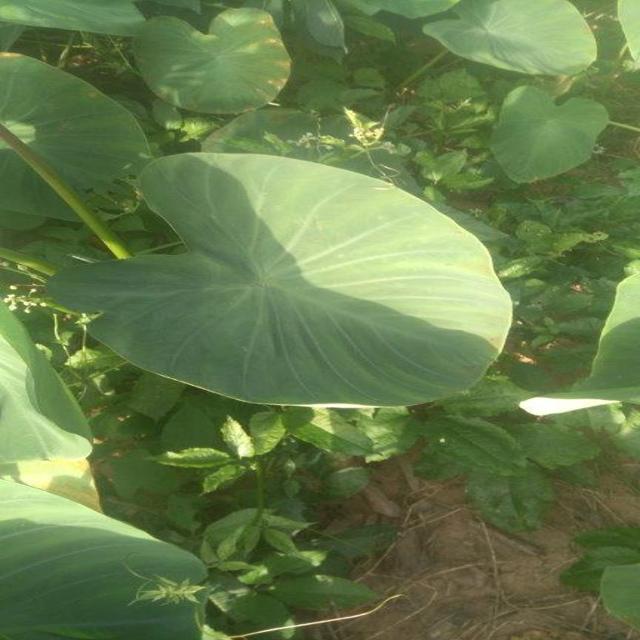
Label: Mid_Blight